Air-to-ground communication

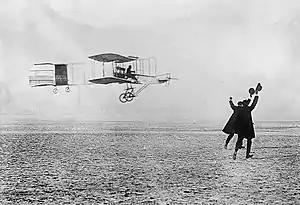
The earliest communication with aircraft was by visual signalling, ground-to-air only

Air-to-ground communication was first made possible by the development of two-way aerial telegraphy in 1912, soon followed by two-way radio. By the Second World War, radio had become the chief medium of air-to-ground and air-to-air communication. Since then, transponders have enabled pilots and controllers to identify planes automatically, greatly improving air security. Most recently, in addition to sophisticated radio and GPS systems, the unmanned aerial vehicle, or drone, has revolutionised aerial surveillance and combat.